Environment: real
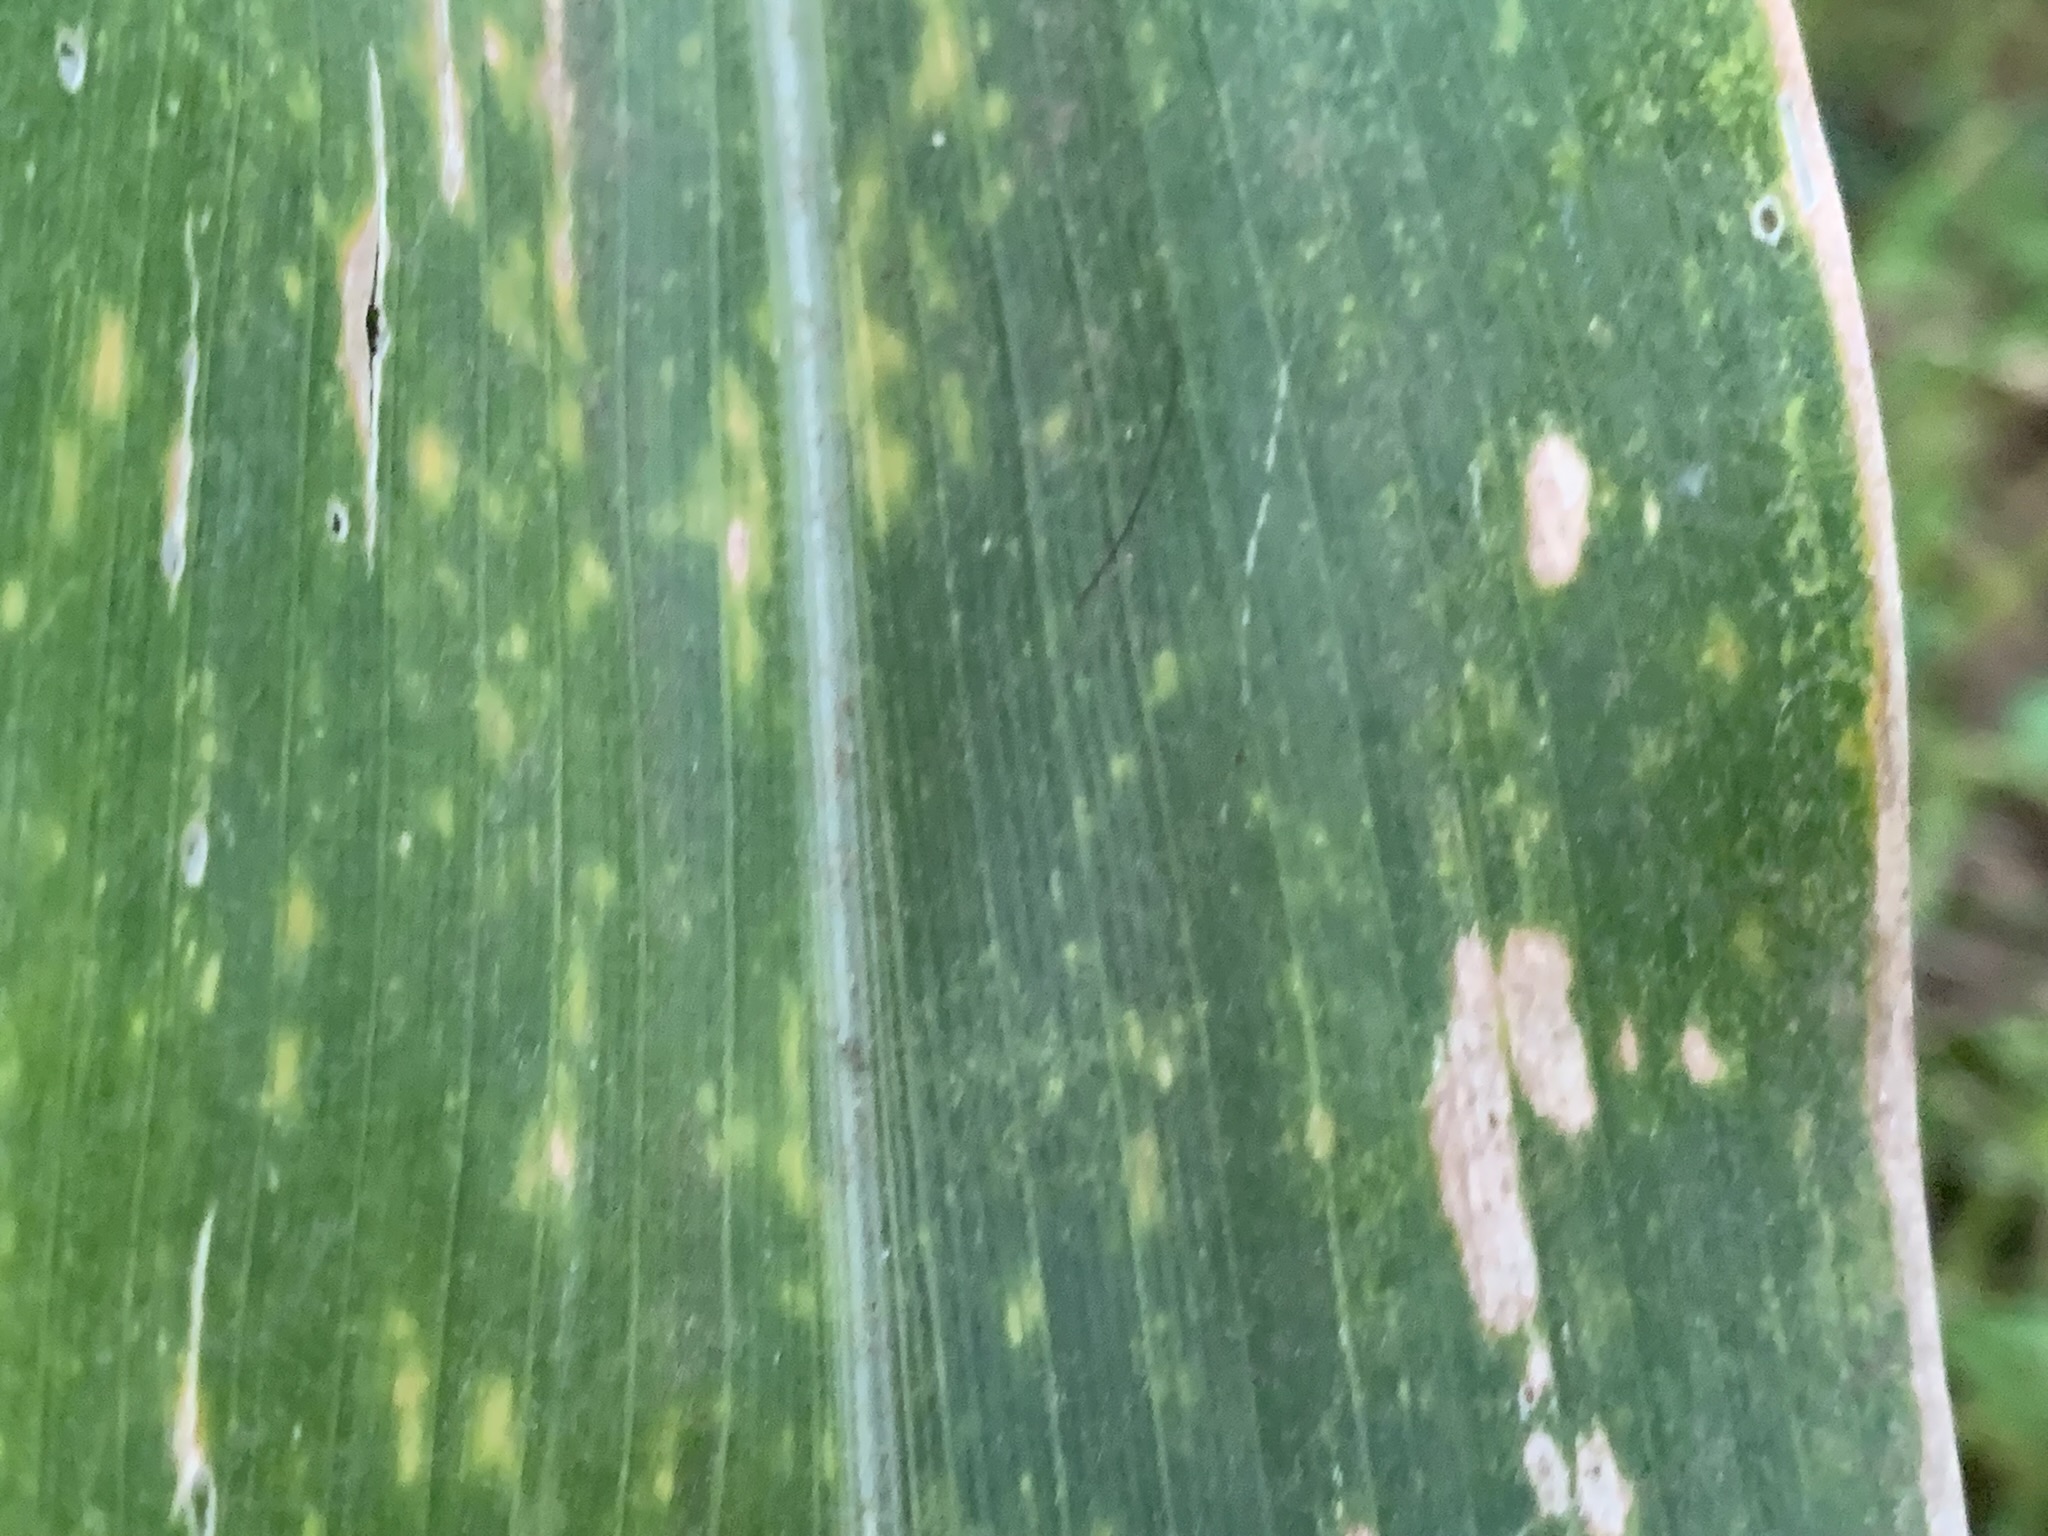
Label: lethal_necrosis